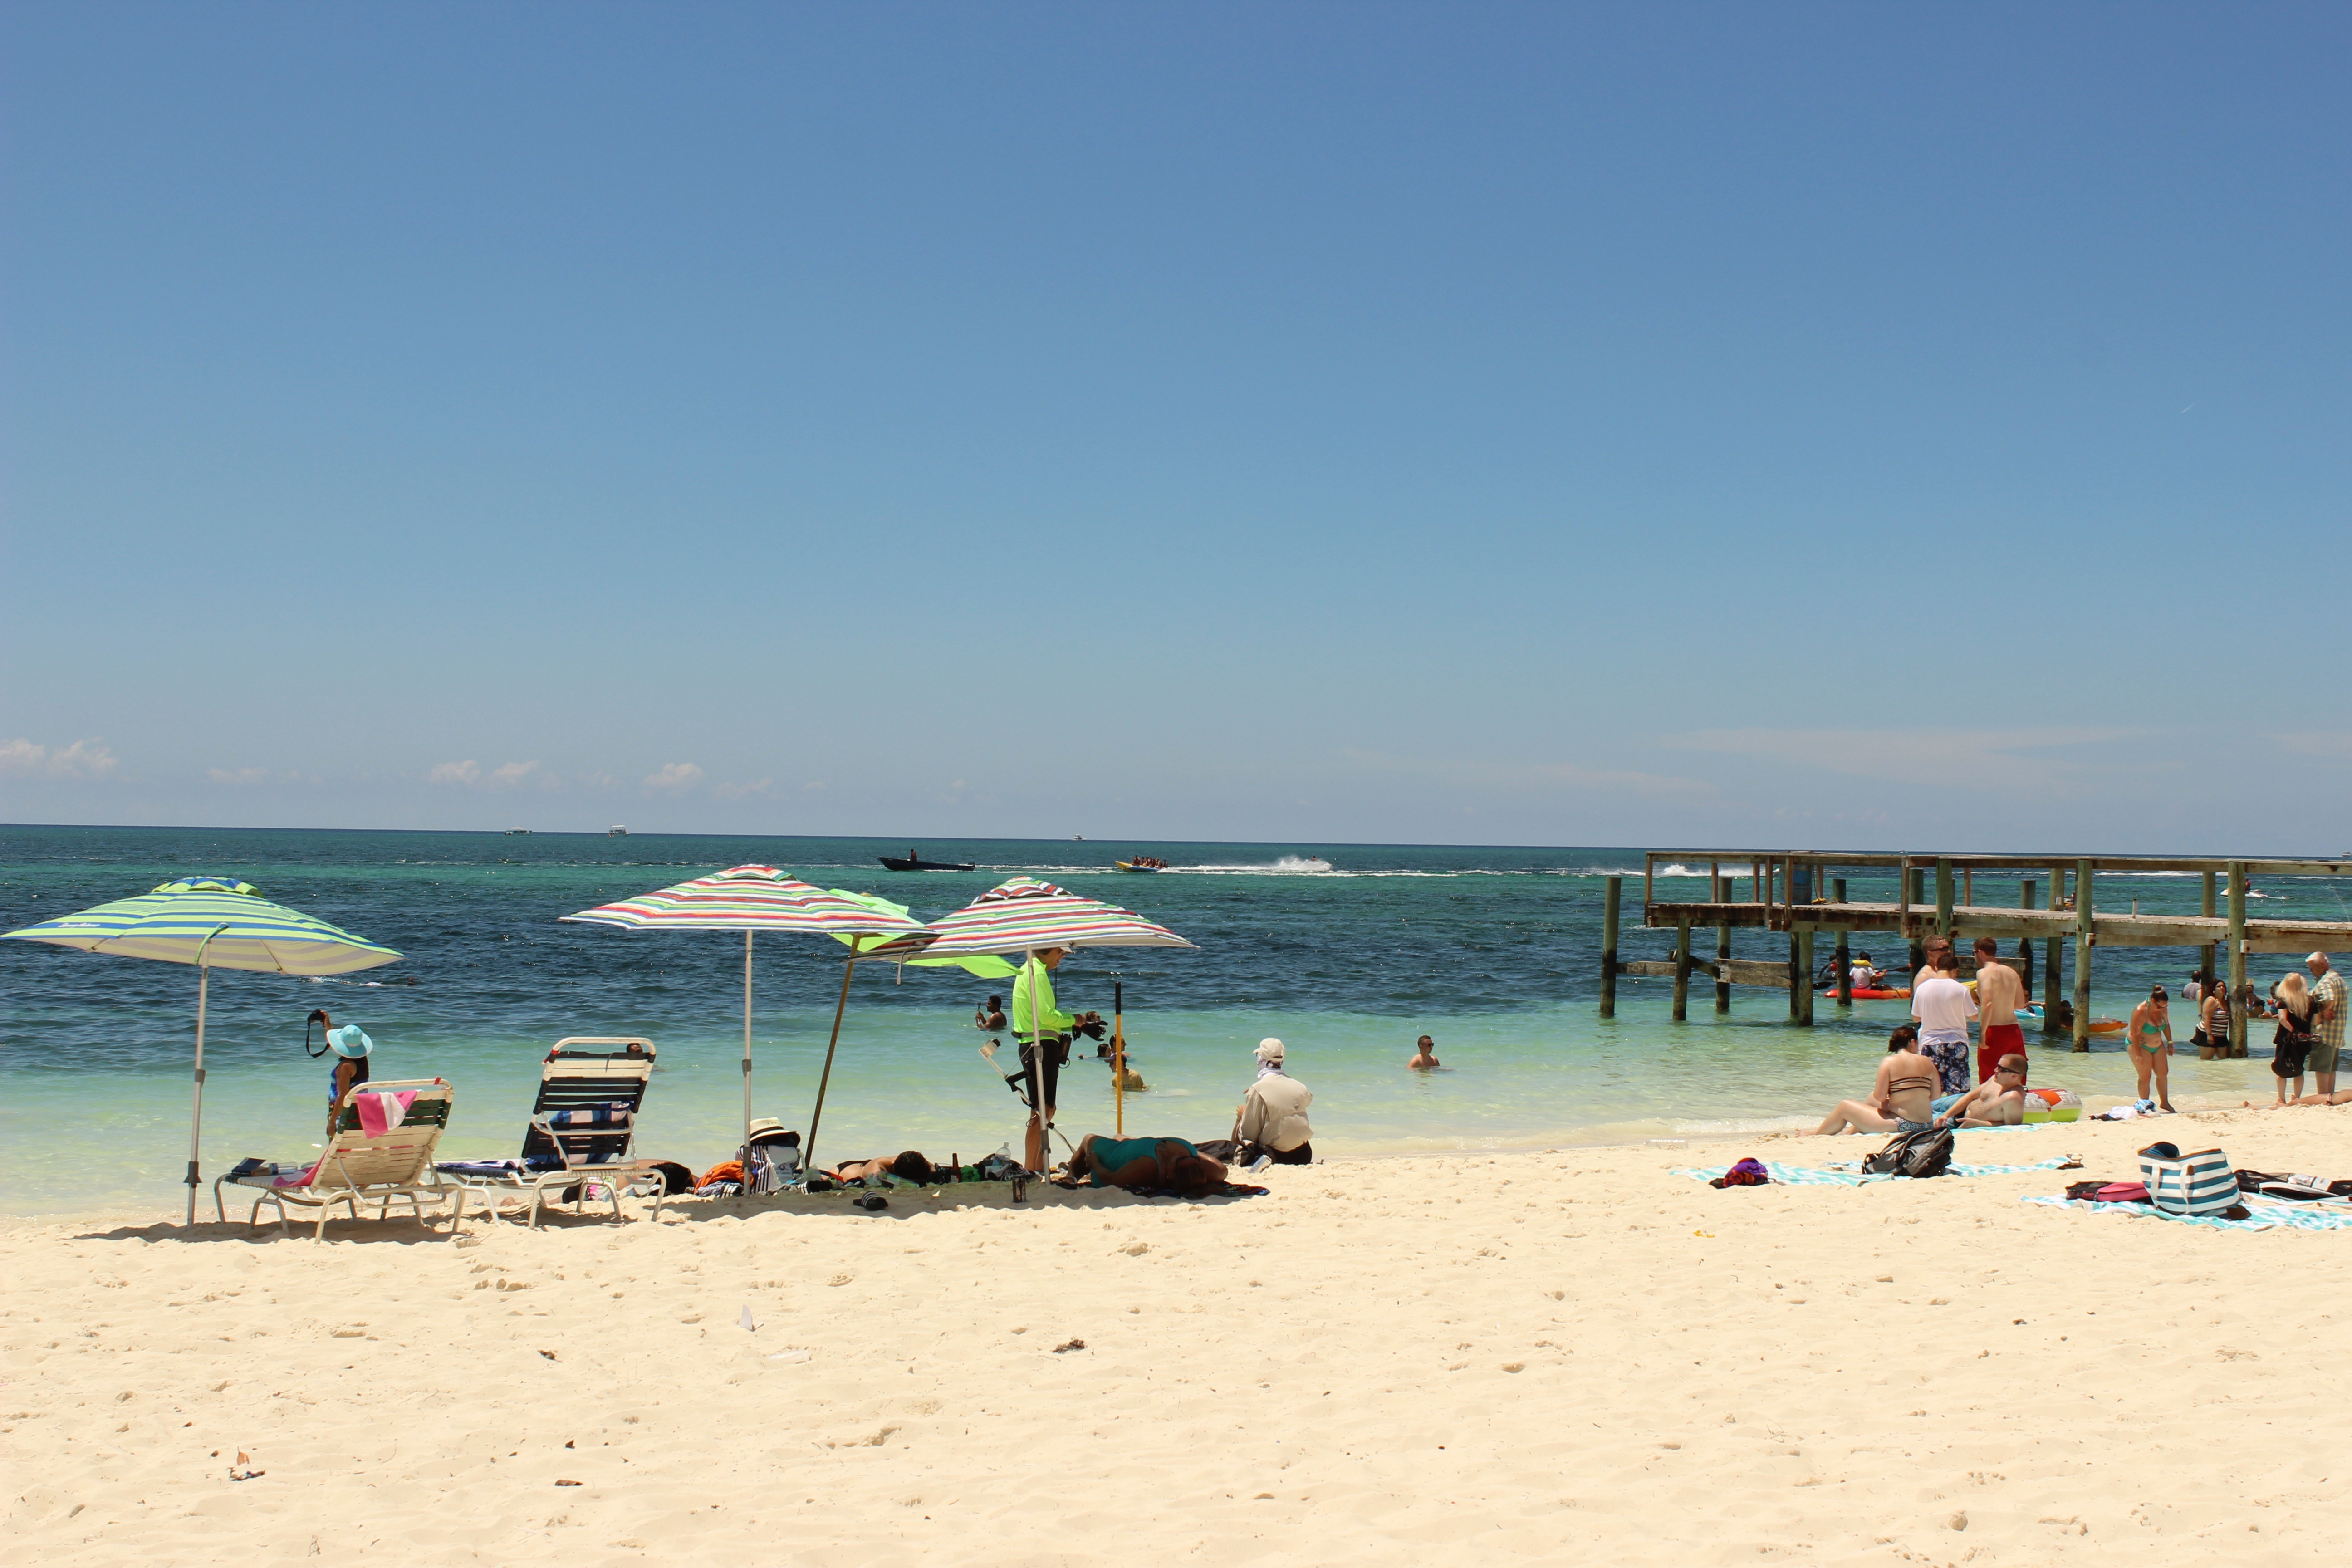
beach, sea, coast, sand, ocean, sun, shore, vacation, bay, body of water, cape